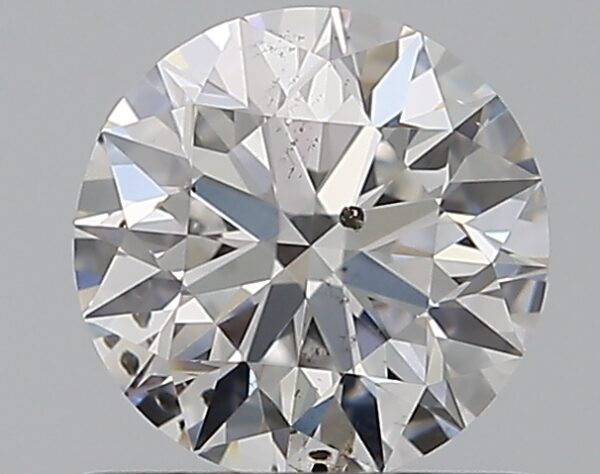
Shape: round
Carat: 0.7
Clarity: SI2
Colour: E
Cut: EX
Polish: EX
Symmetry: EX
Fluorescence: F
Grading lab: GIA
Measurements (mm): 5.65 x 5.68 x 3.54